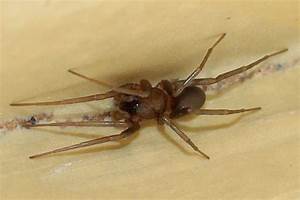
Label: ragno